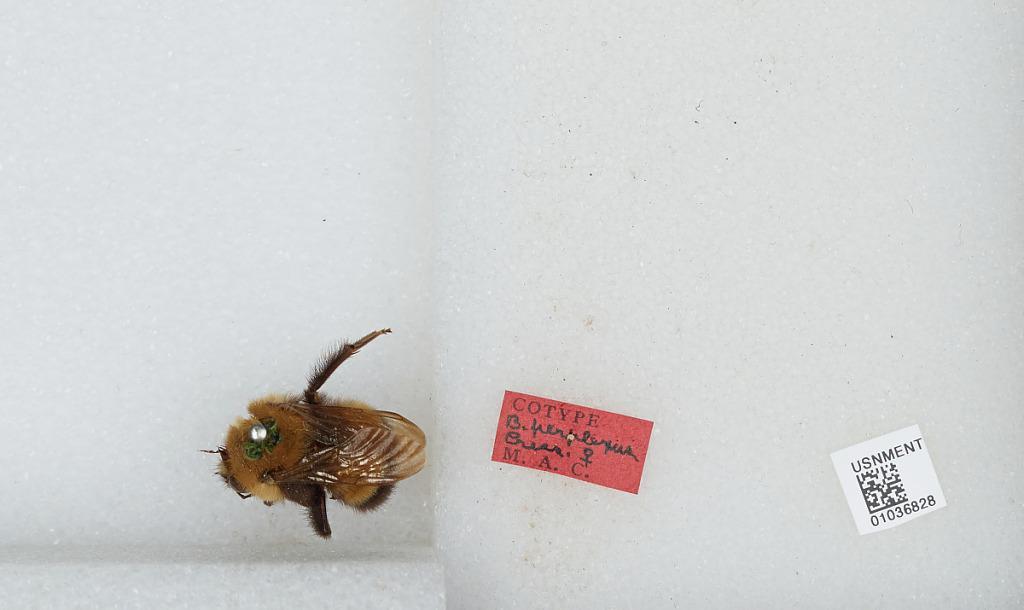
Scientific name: Bombus (Pyrobombus) perplexus Cresson